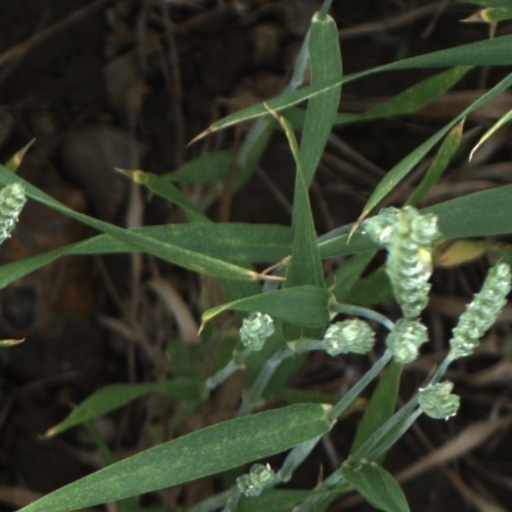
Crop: wheat